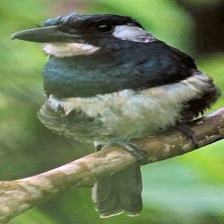
Species: BLACK BREASTED PUFFBIRD
Scientific name: NOTHARCHUS PECTORALIS